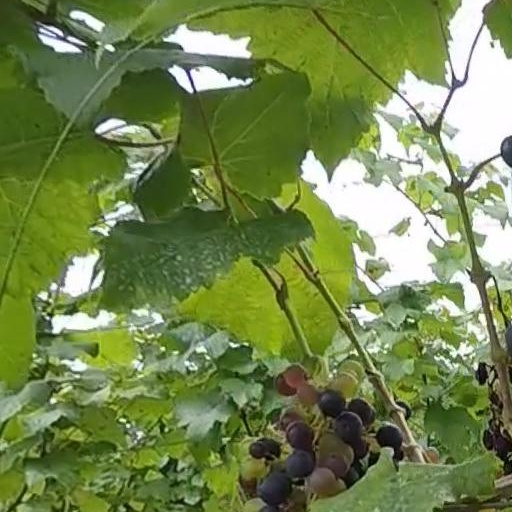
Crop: grape